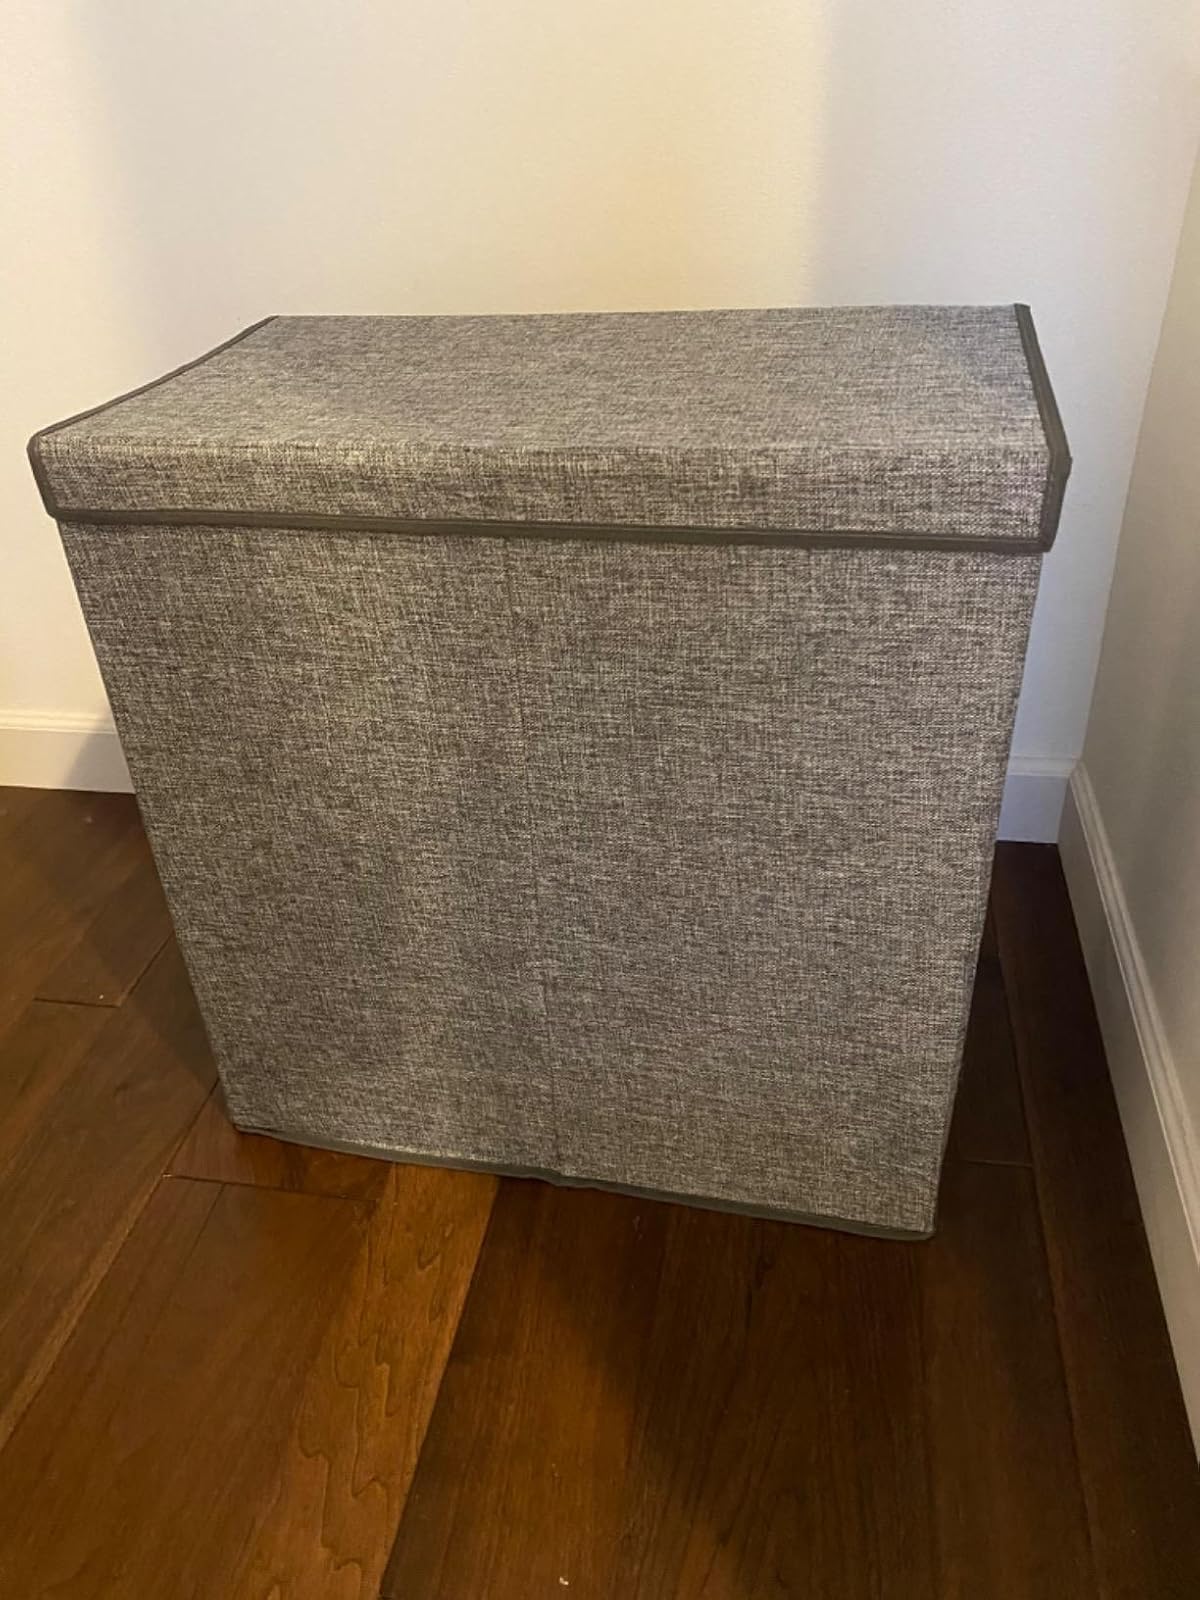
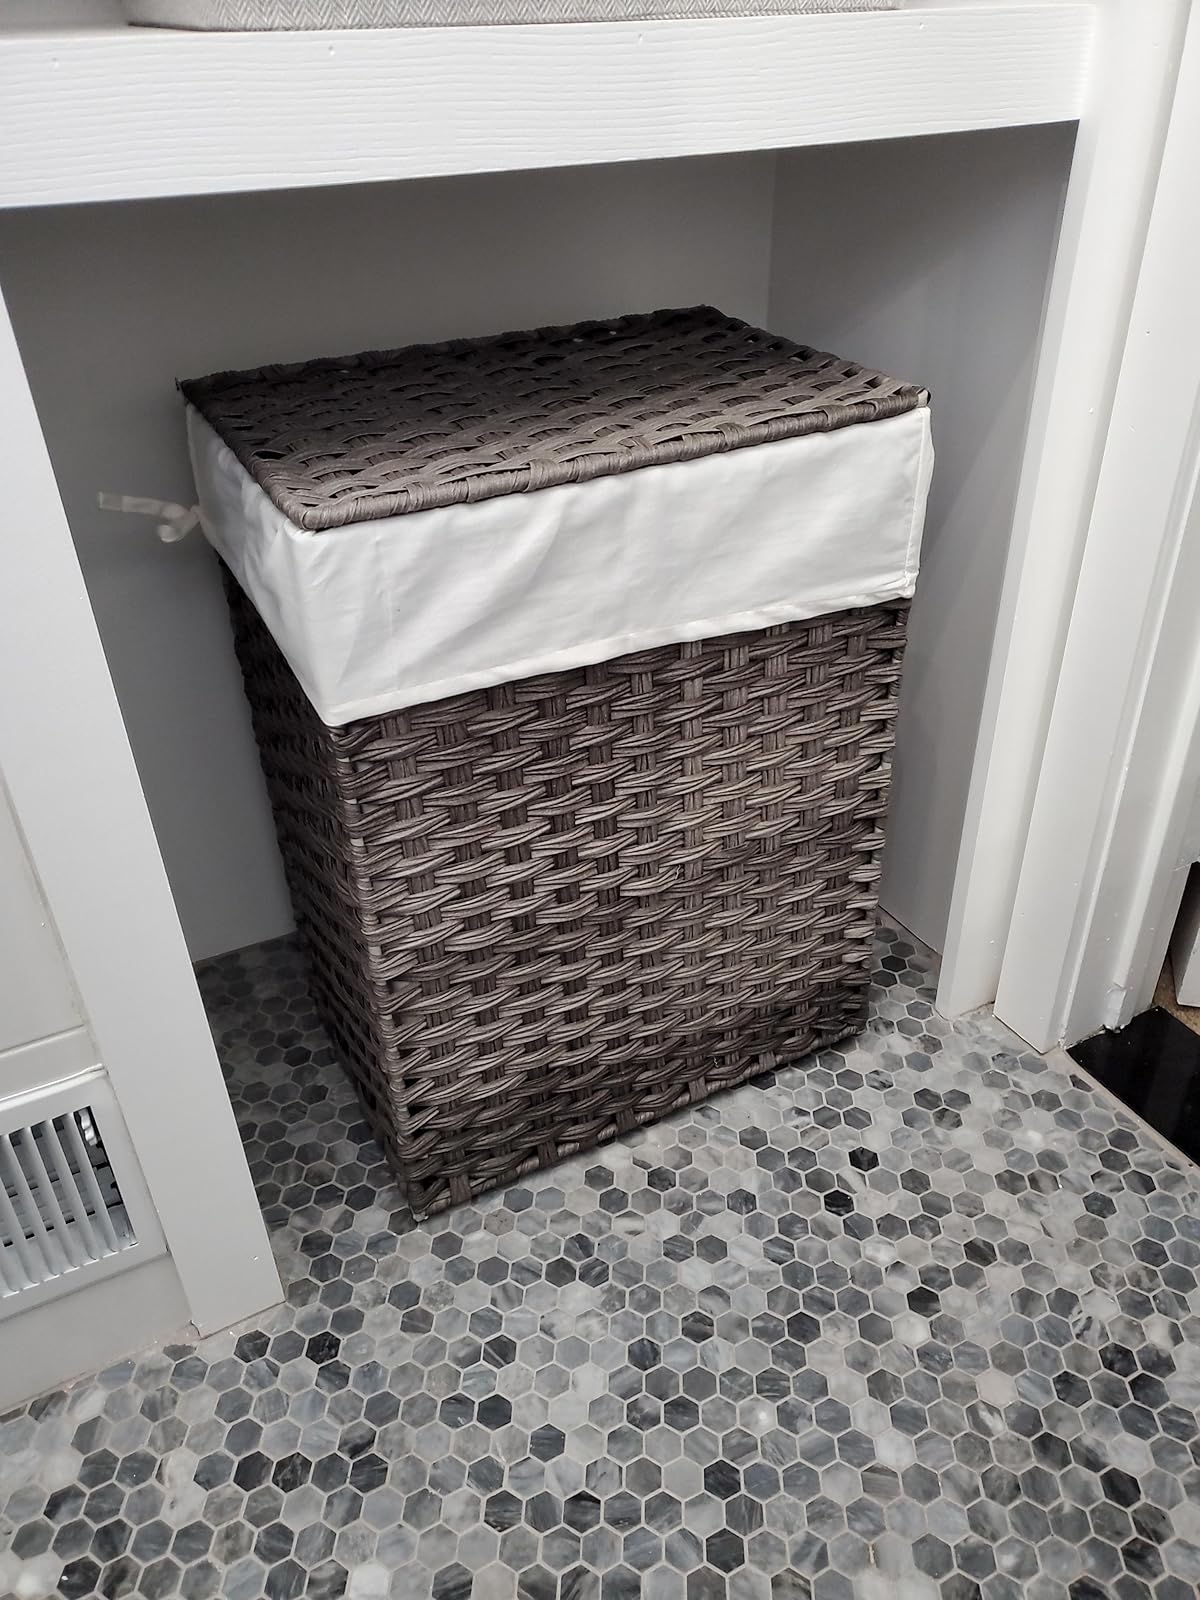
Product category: items_hamper
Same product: no